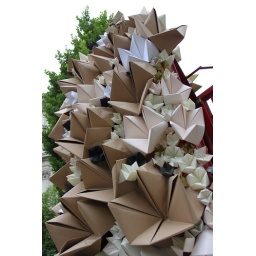
Central St Martins students cover a London phone box in Origami. St Pauls Cathedral London